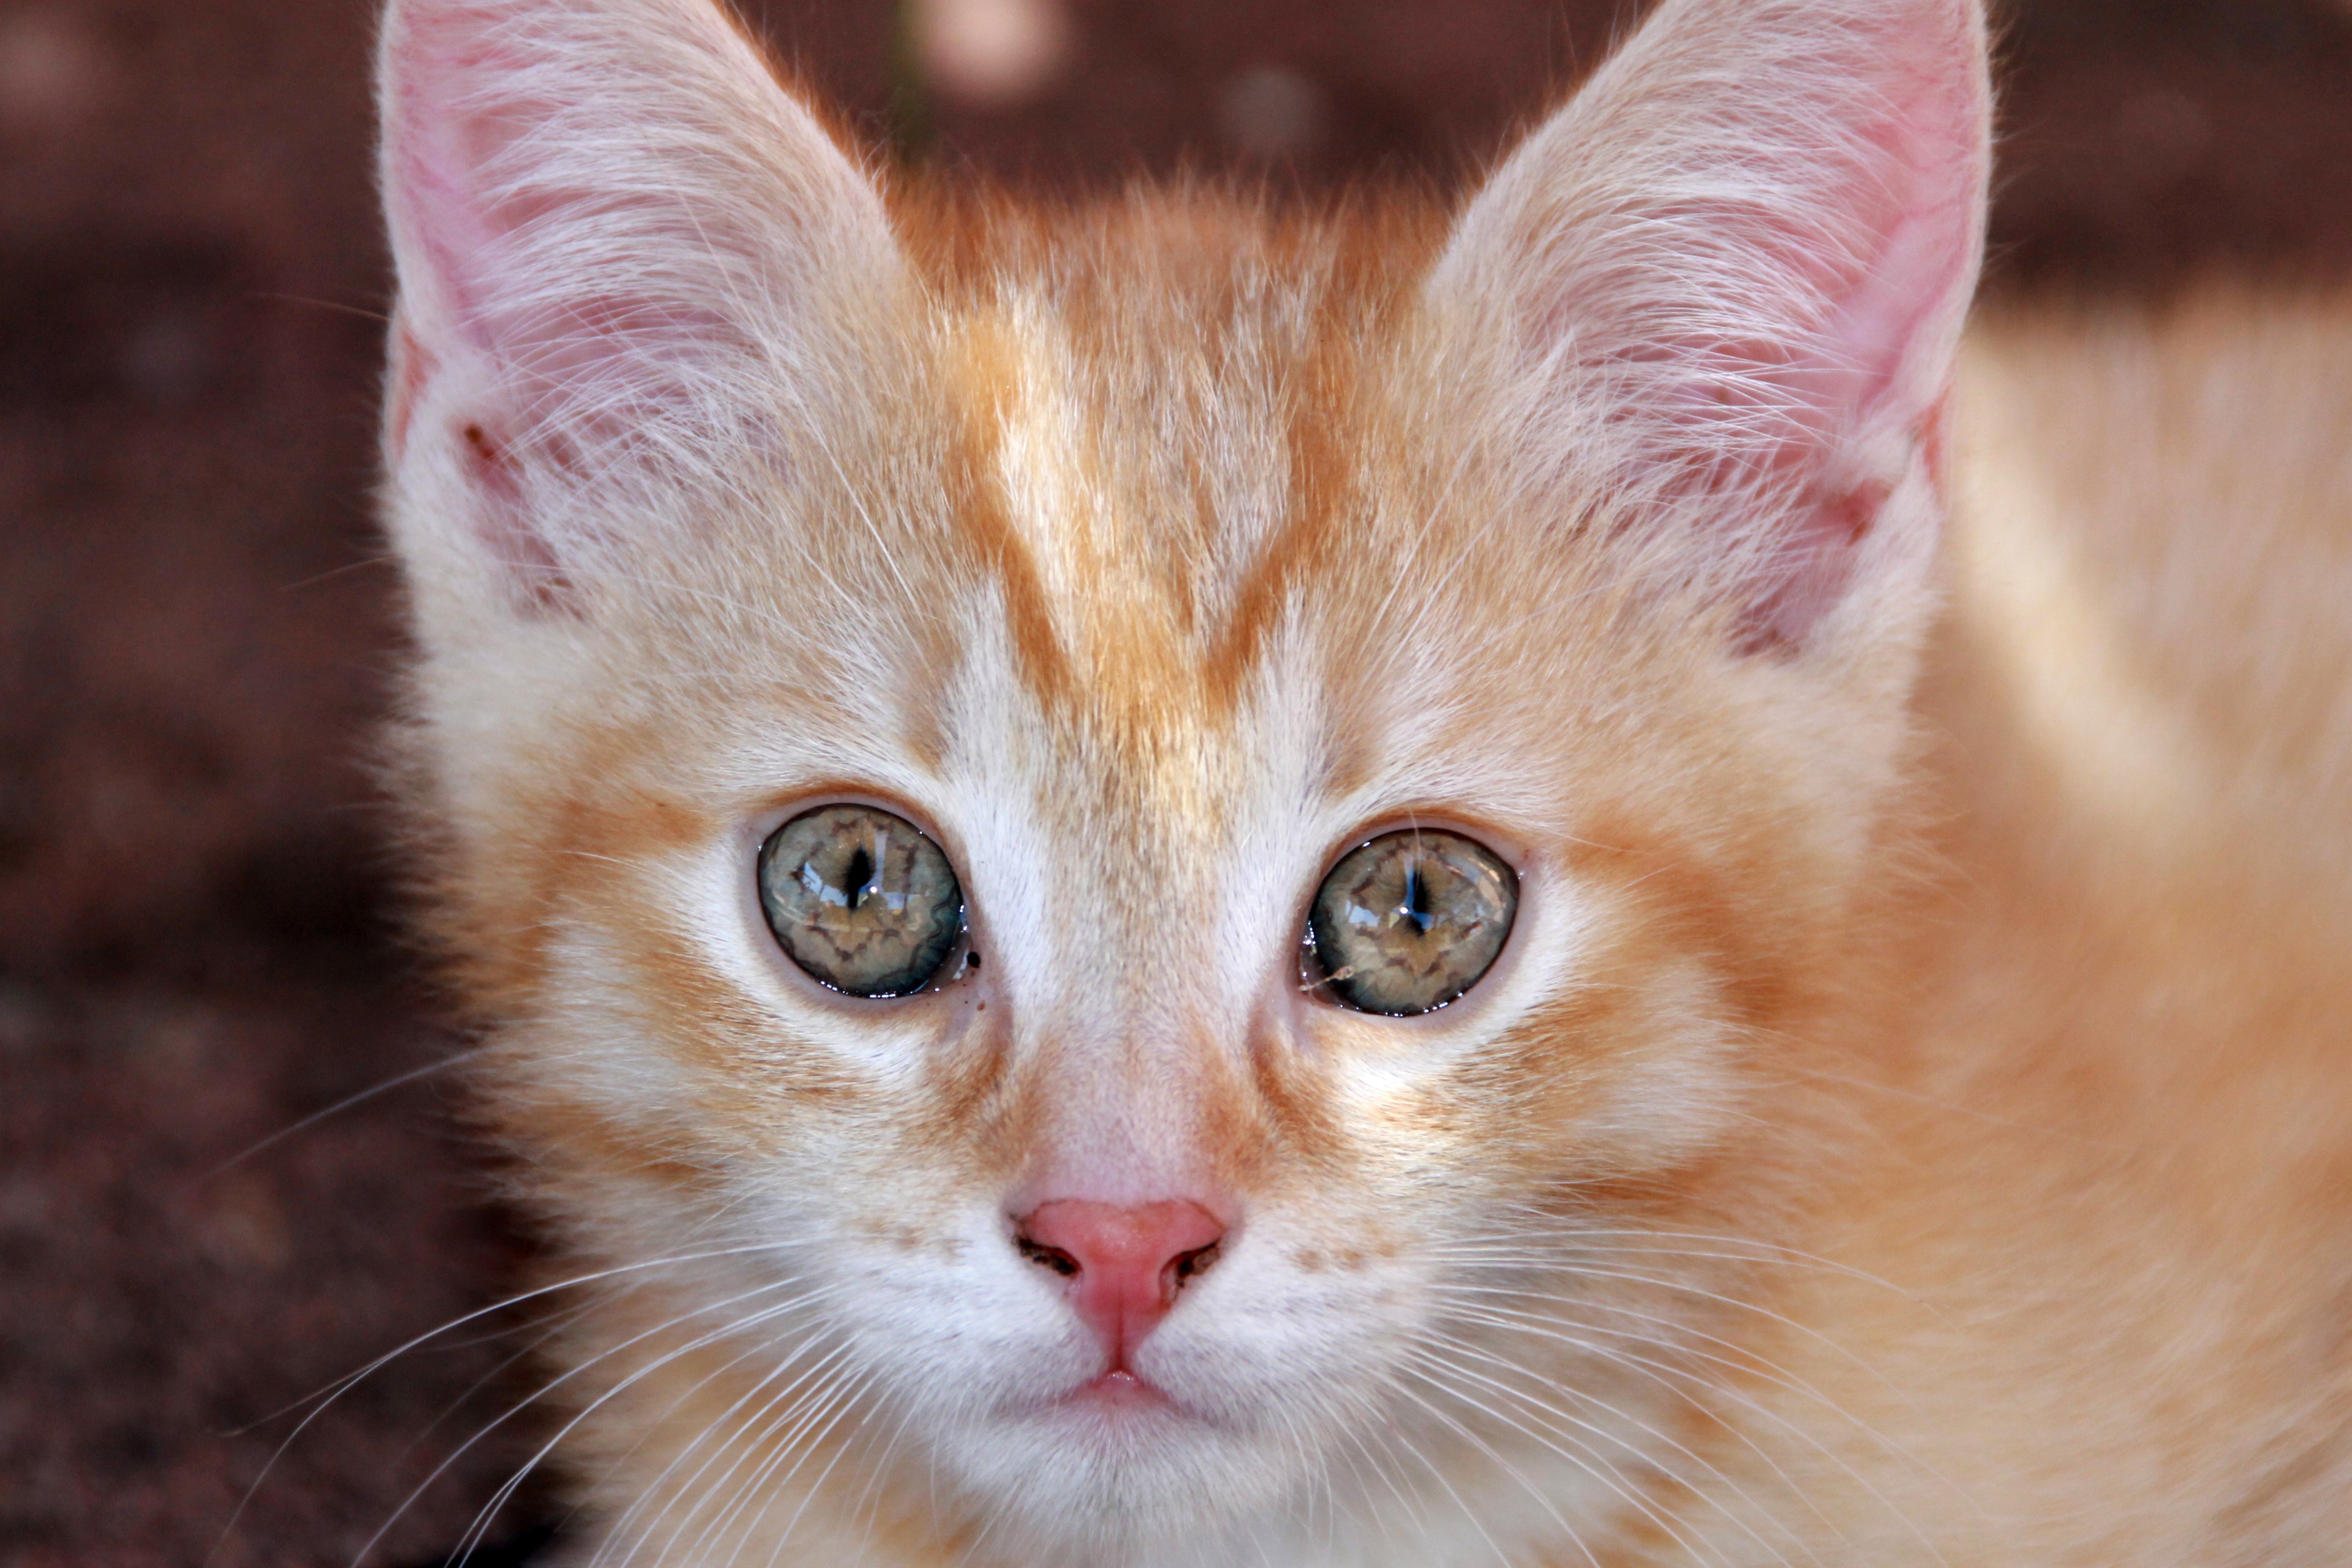
watch, cute, kitten, cat, mammal, close, fauna, close up, nose, eyes, whiskers, look, skin, vertebrate, curious, cat's eyes, cat portrait, small to medium sized cats, cat like mammal, carnivoran, domestic short haired cat